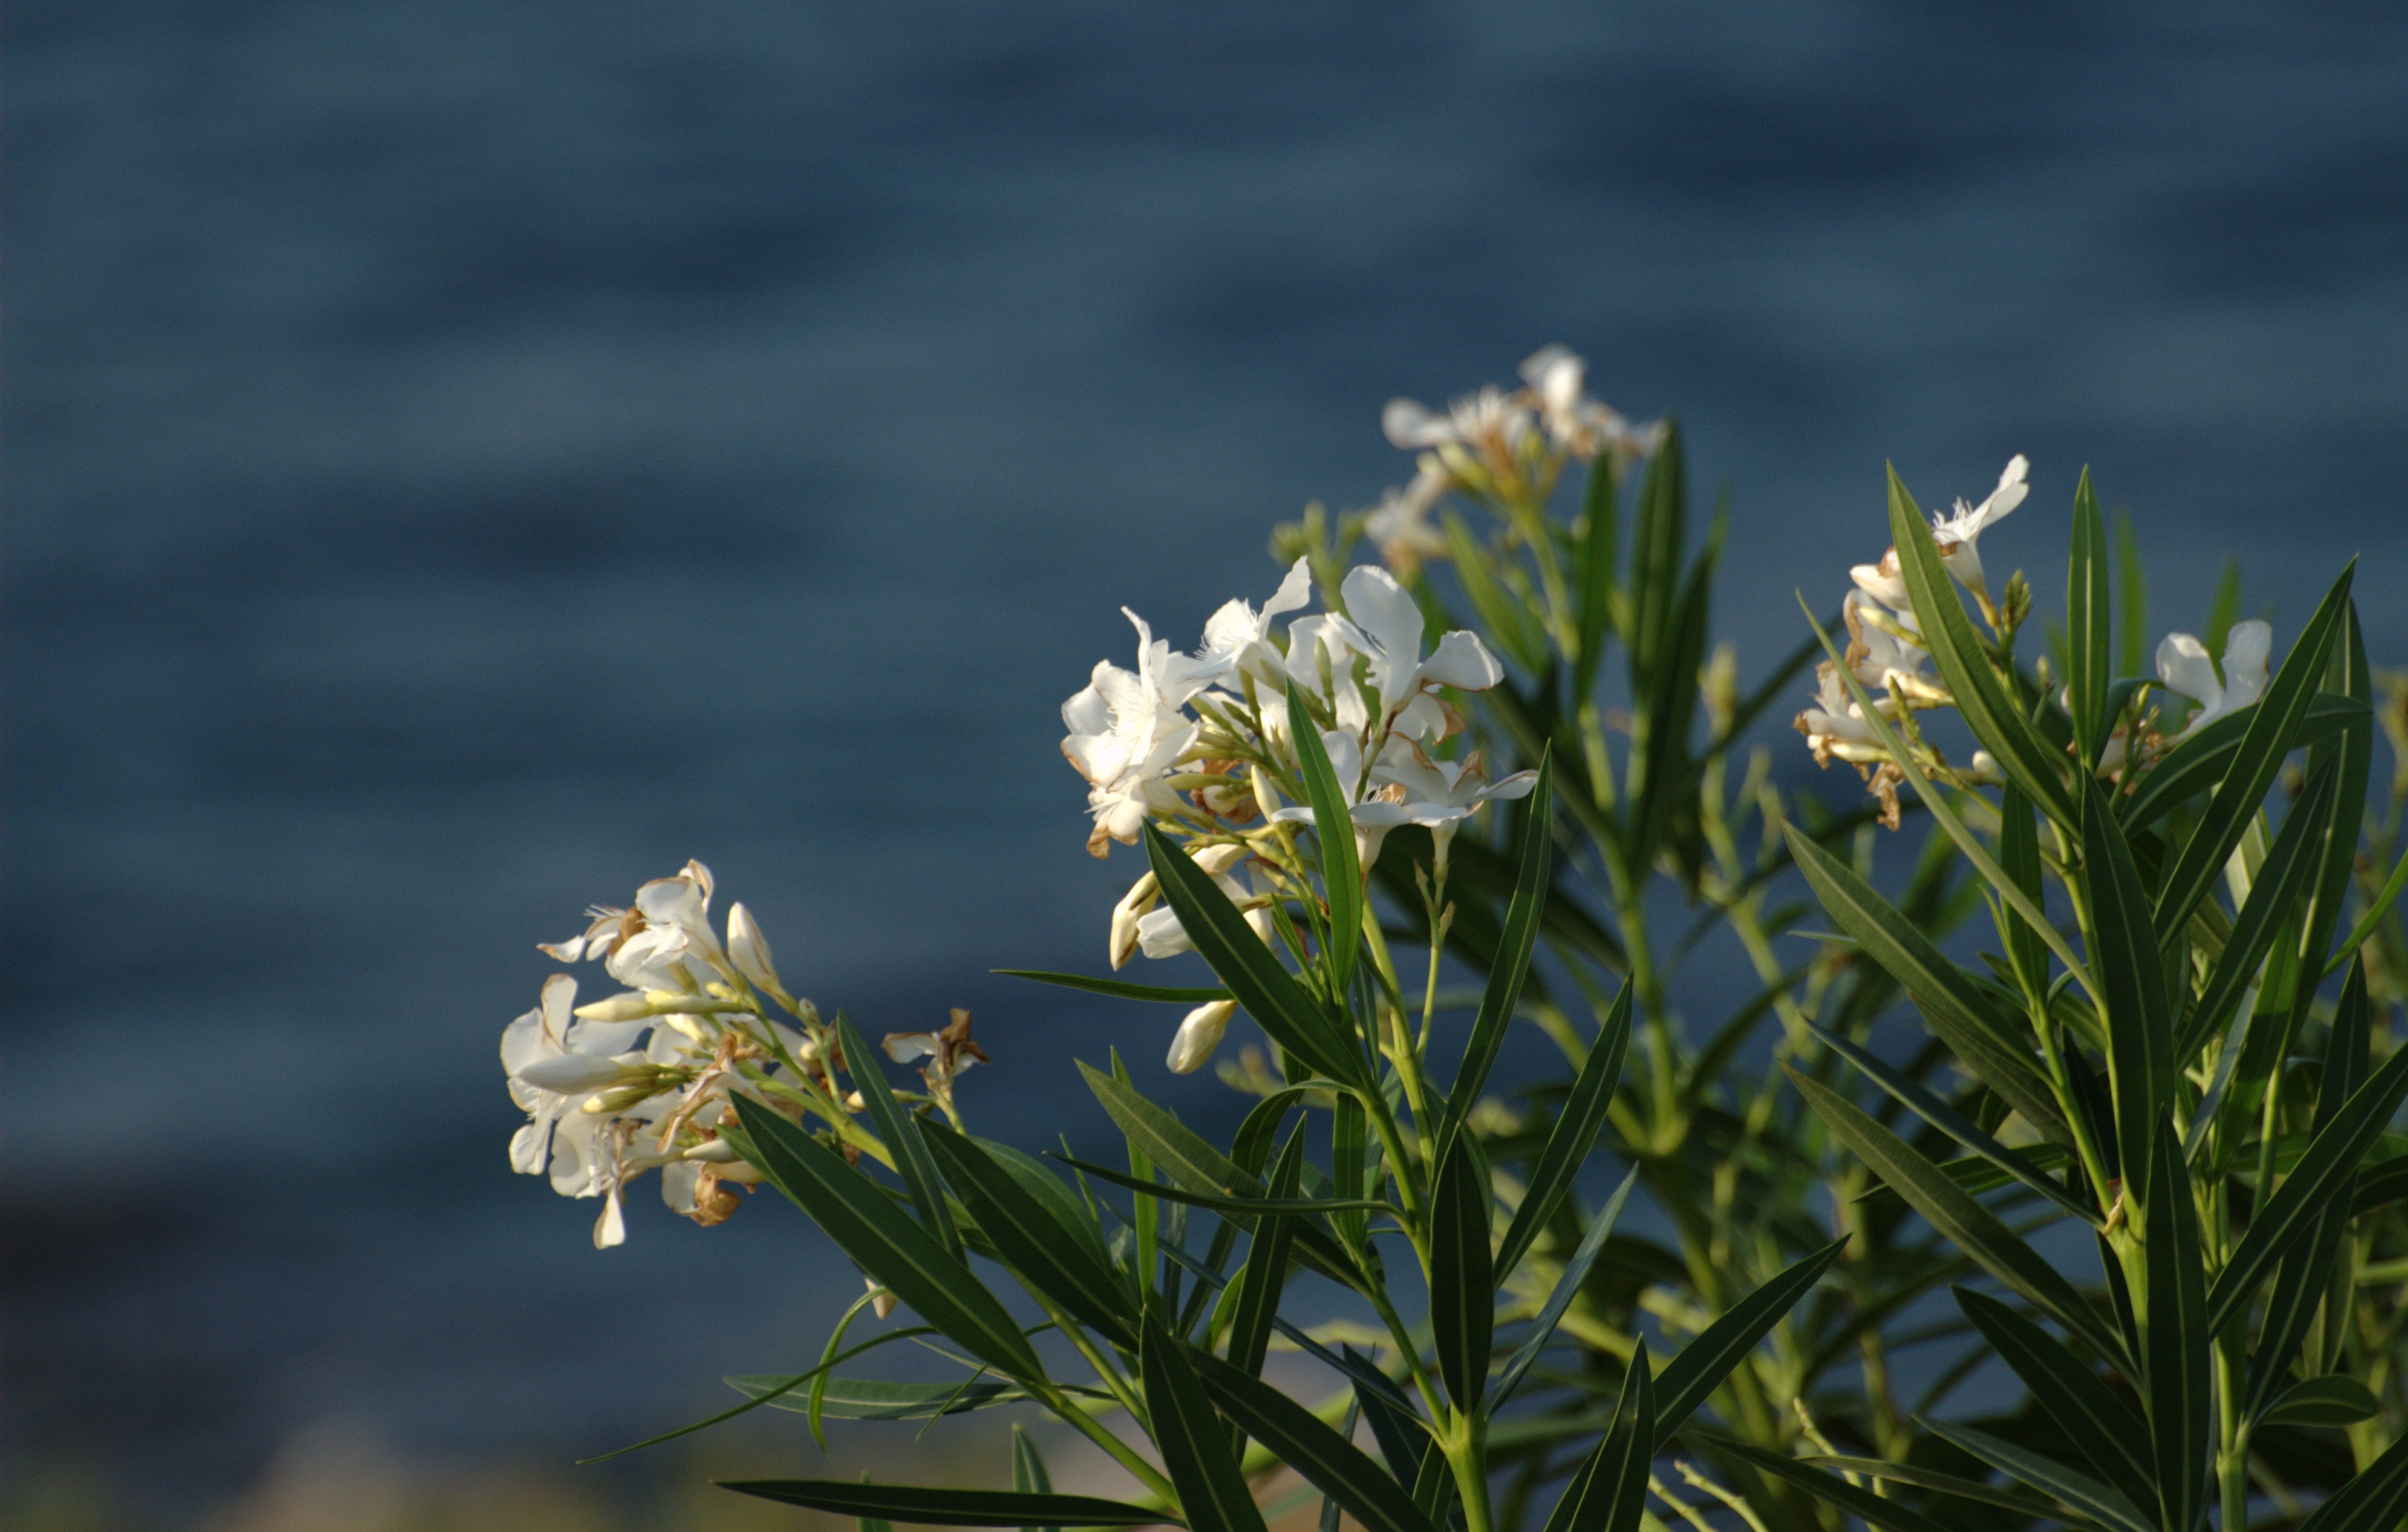
nature, grass, blossom, plant, meadow, prairie, flower, europe, green, crop, botany, nikon, flora, wildflower, croatia, d80, istria, fabulous, nikond80, rovigno, rovinj, istra, aplusphoto, awesomeblossoms, oneofmypics, highscoreme, macro photography, flowering plant, grass family, land plant